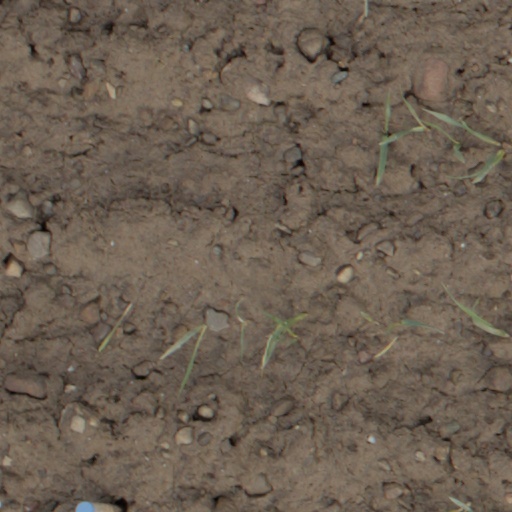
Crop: wheat